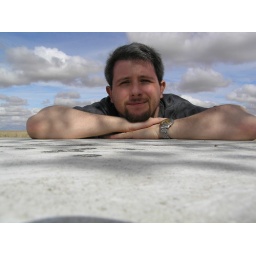
Waiting for decisions which can keep the sky as blue as in my photo